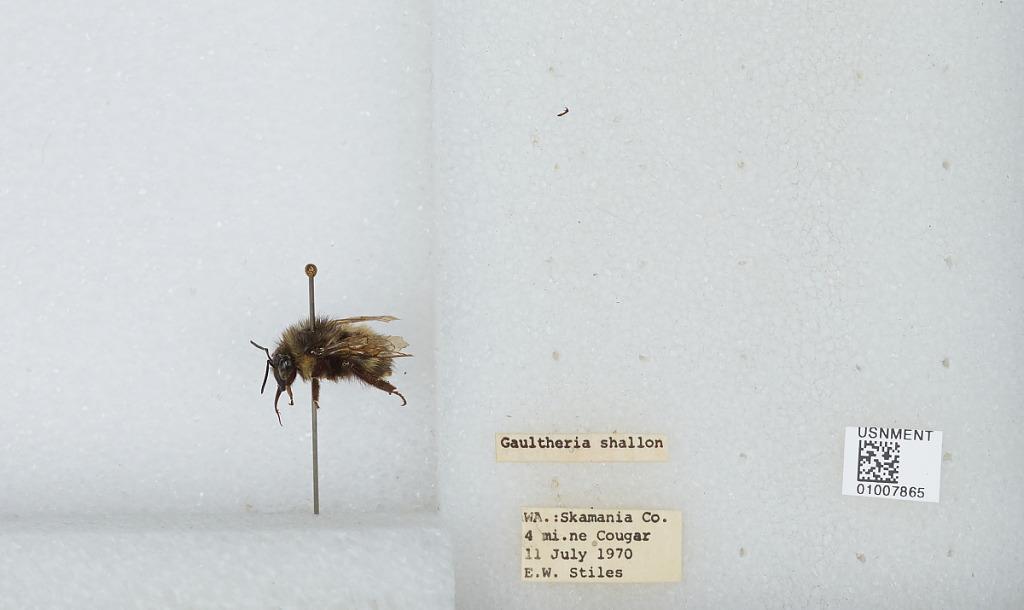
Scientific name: Bombus (Pyrobombus) flavifrons Cresson
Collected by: E. Stiles
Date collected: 1970-7-11
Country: United States
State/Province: Washington
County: Skamania
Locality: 4 miles northeast of Cougar
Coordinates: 46.0606, -122.23